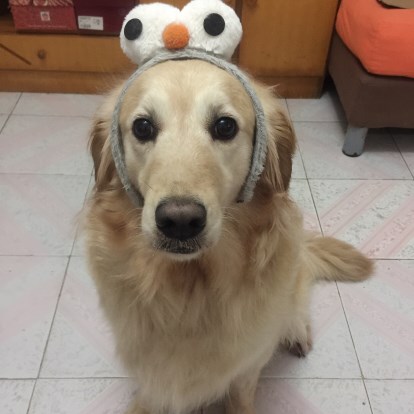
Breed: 5355-n000126-golden_retriever